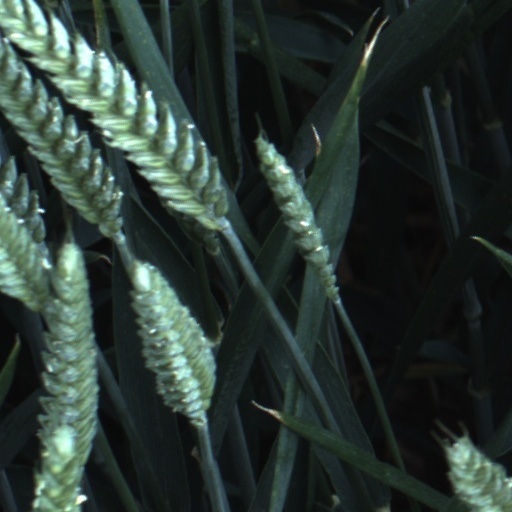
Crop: wheat